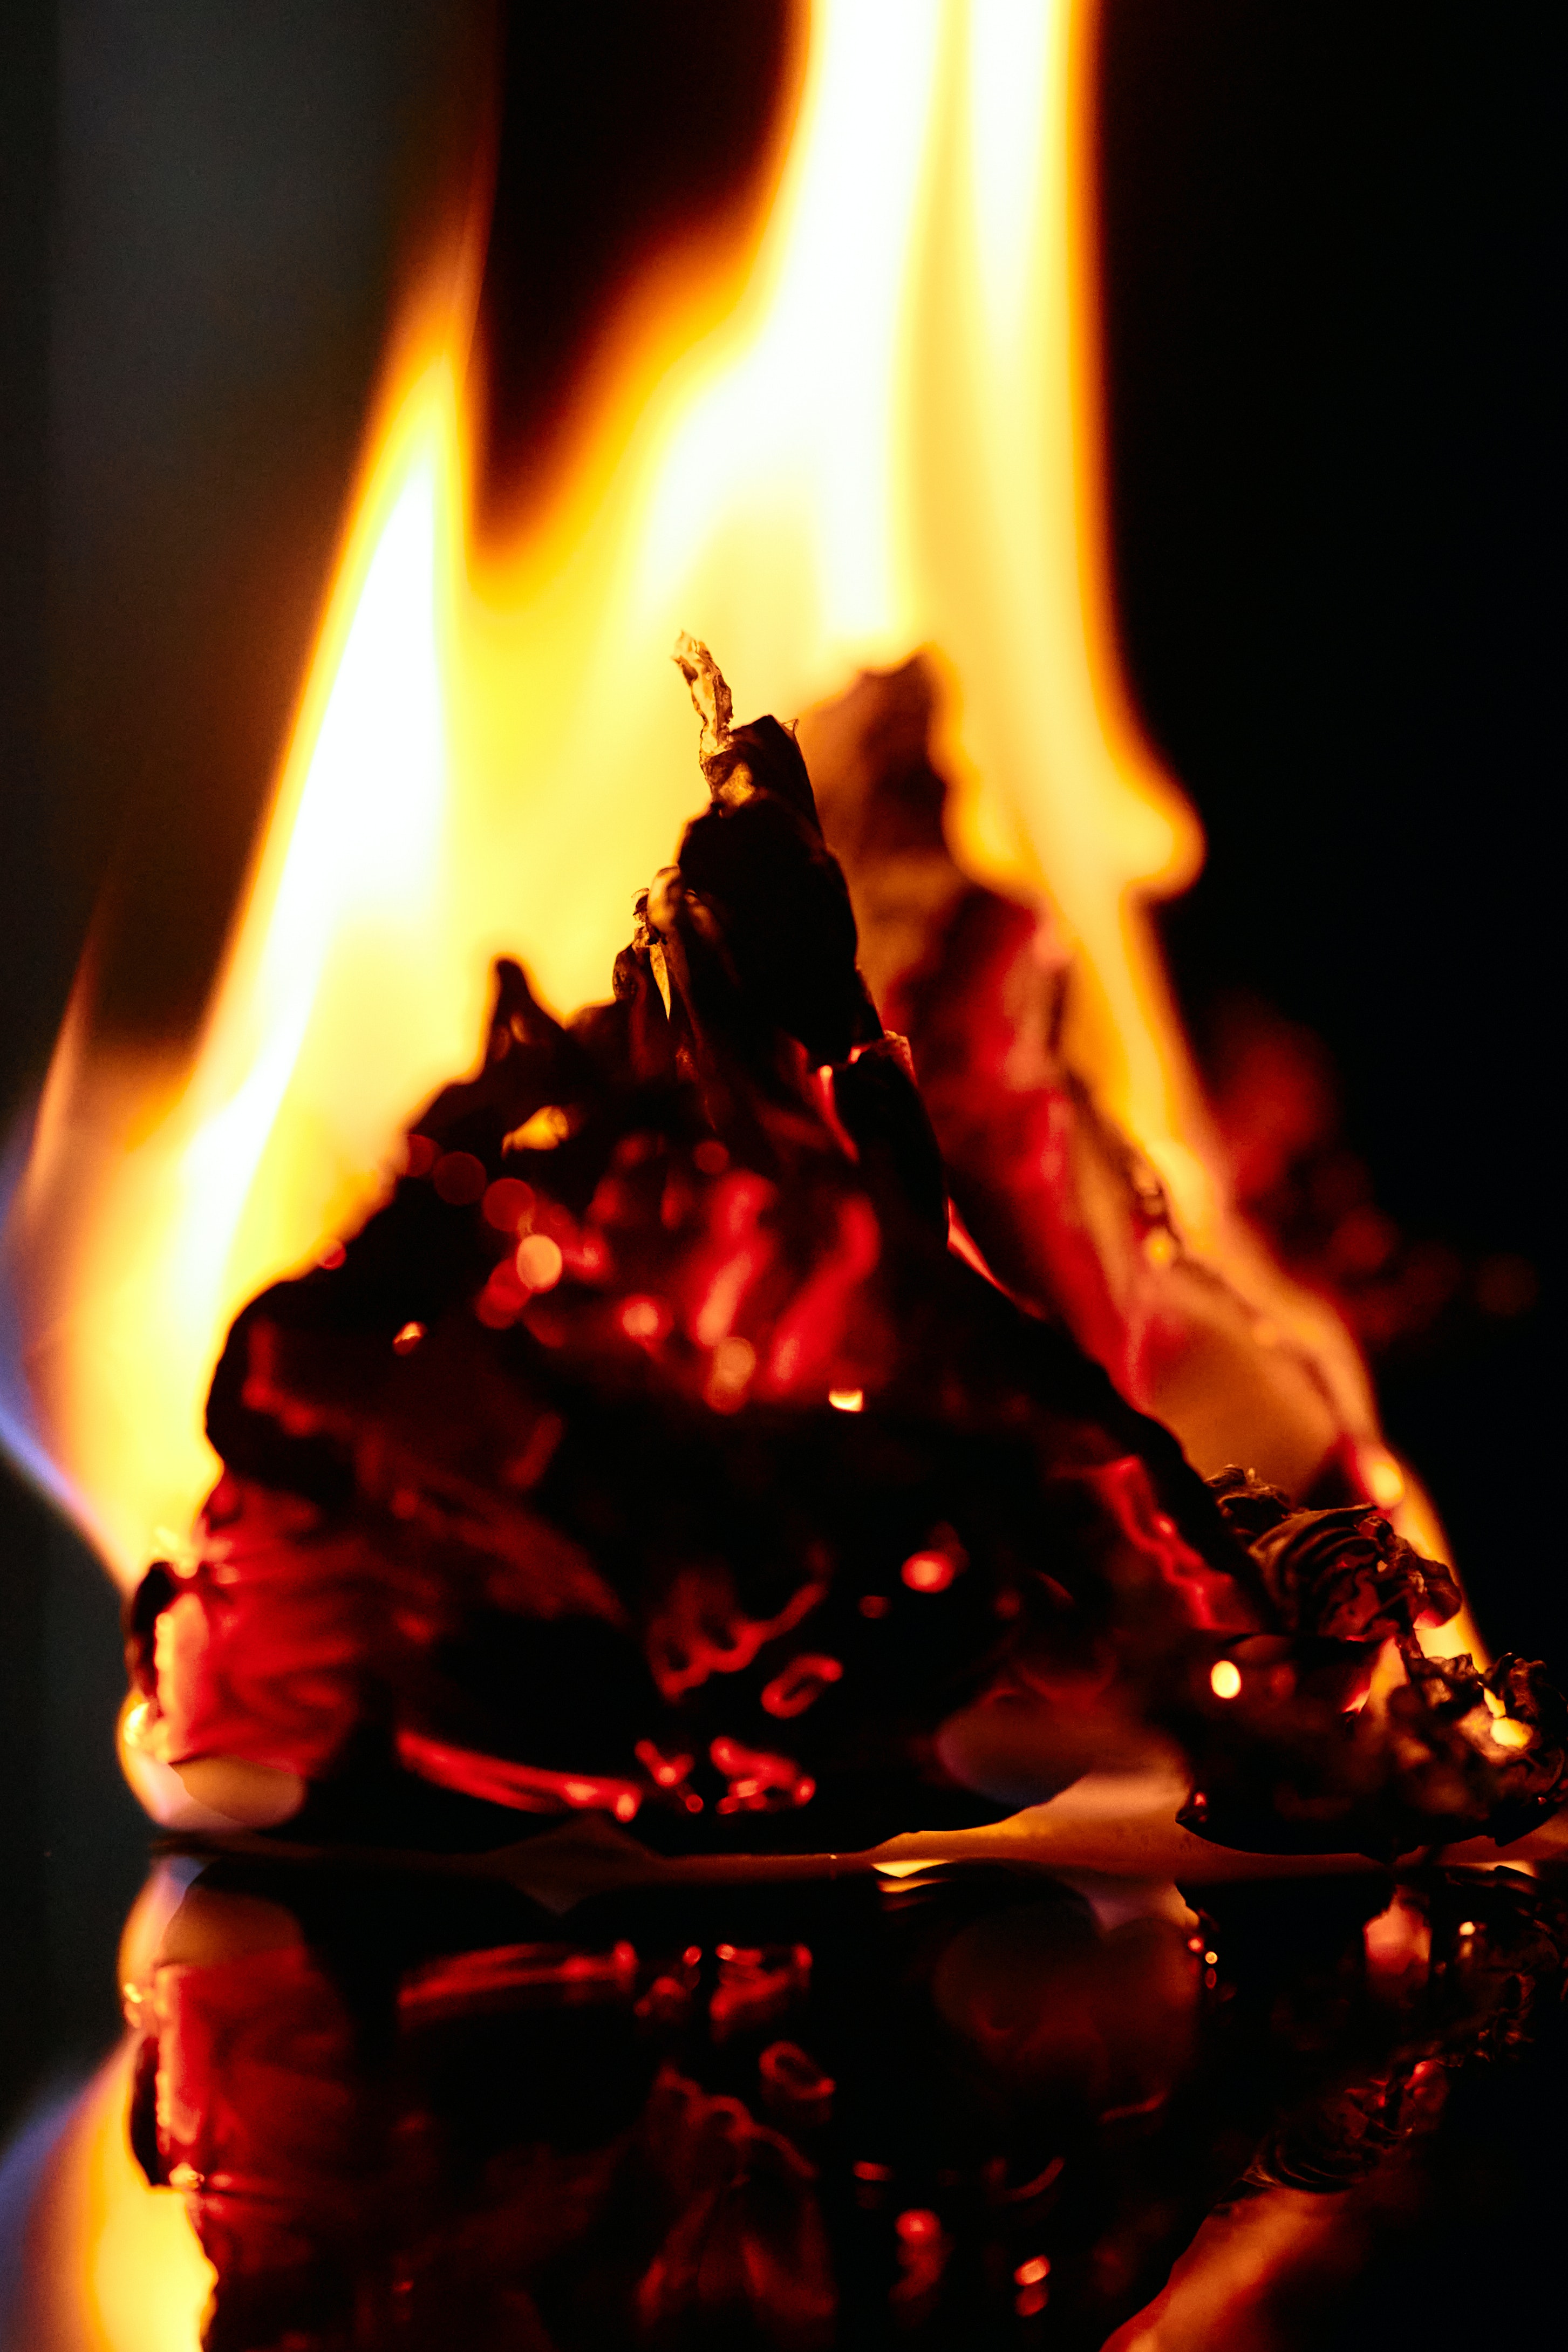
fire, black, bonfire, flame, orange, campfire, heat, red, gas, geological phenomenon, fireplace, event, charcoal, interior design, ash, darkness, still life photography, carmine, wood, fuel, plant